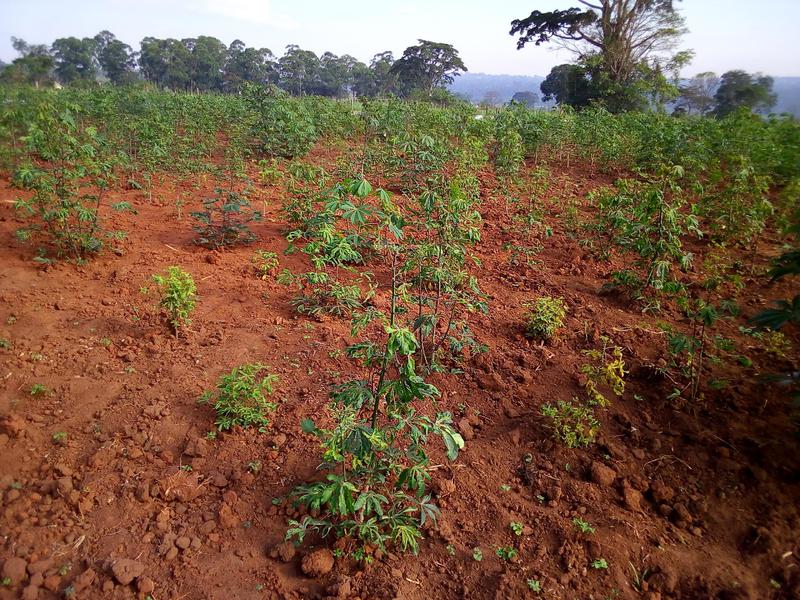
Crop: cassava
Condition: mosaic_disease